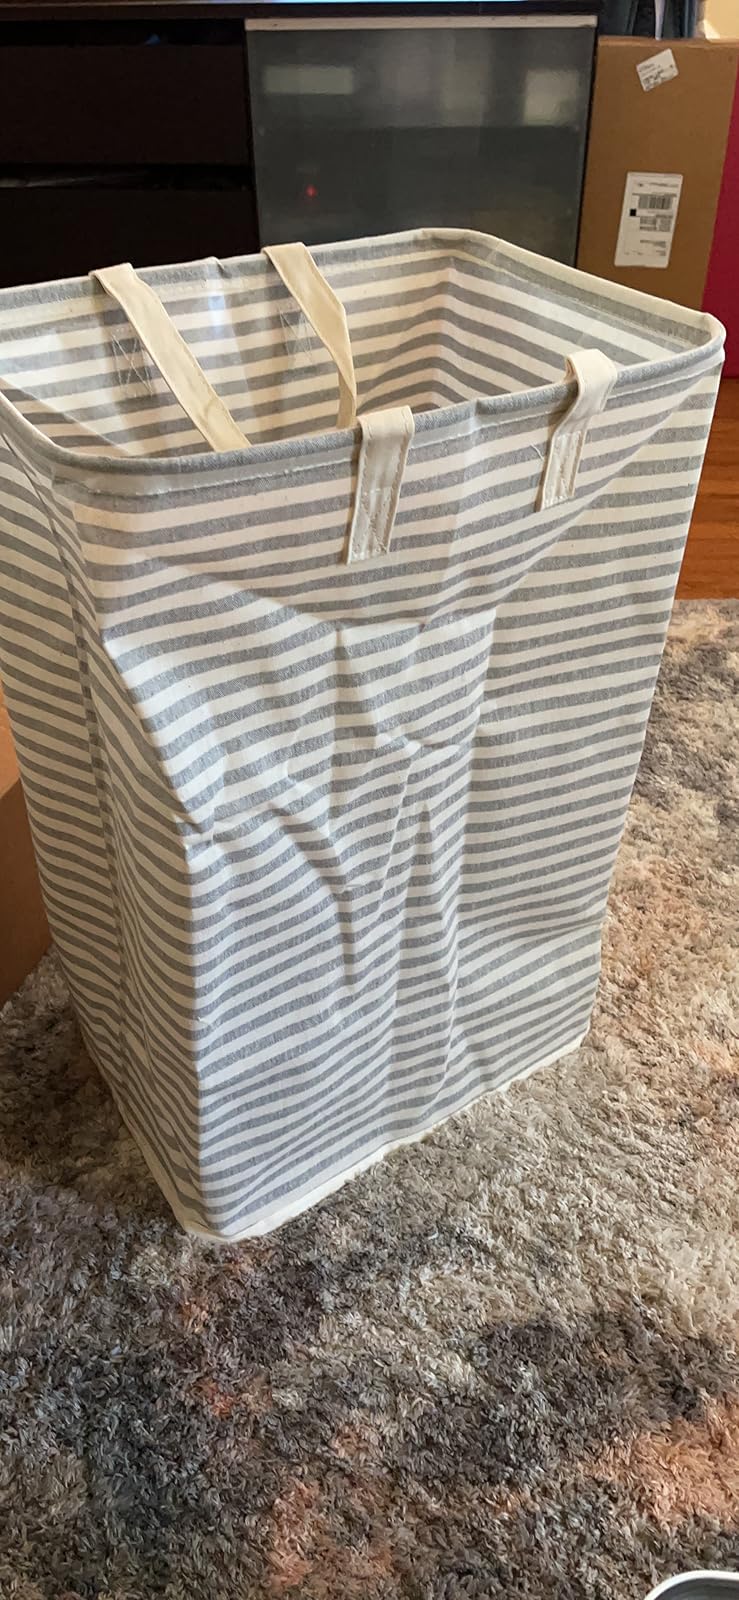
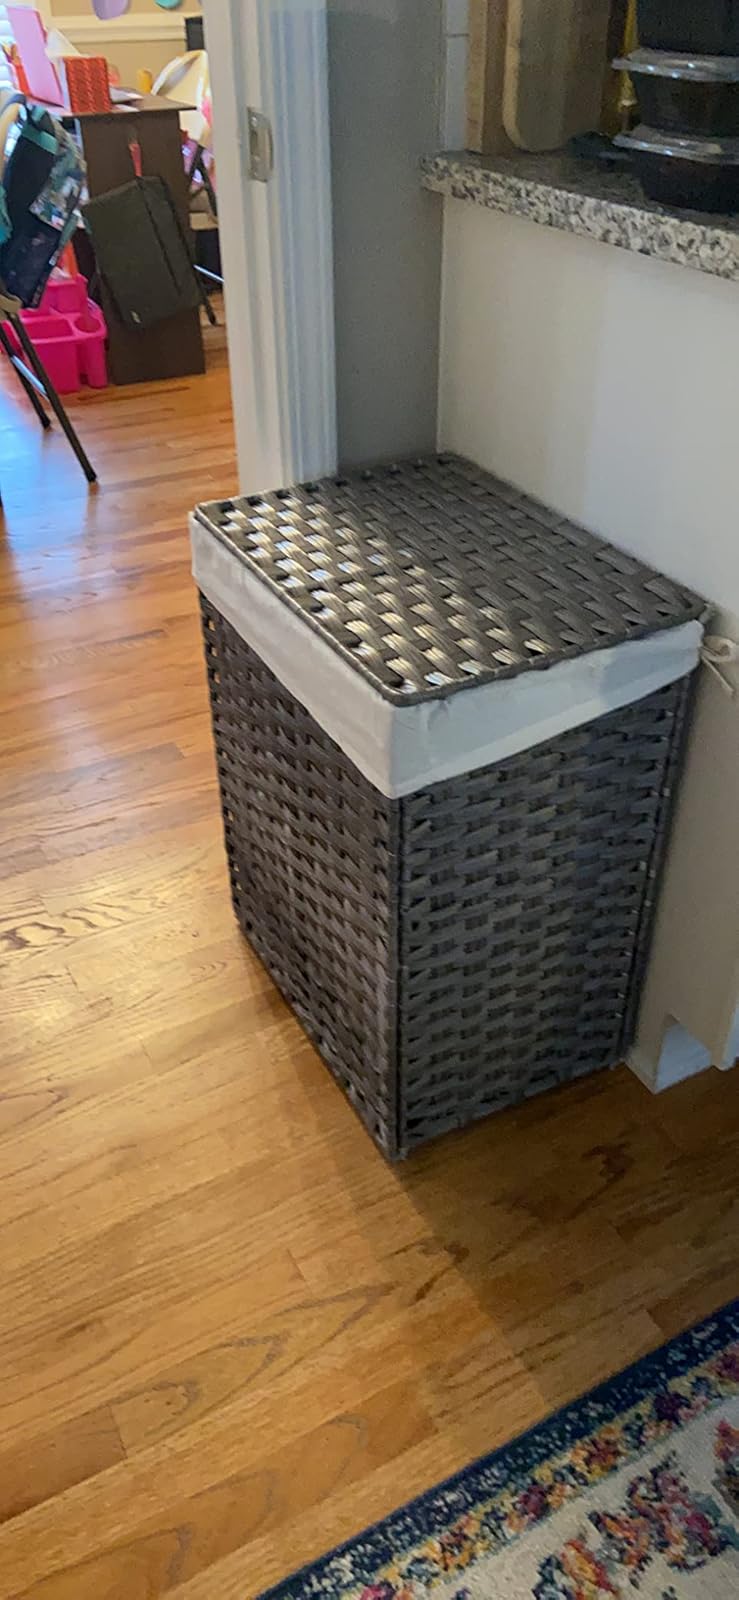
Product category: items_hamper
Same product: no